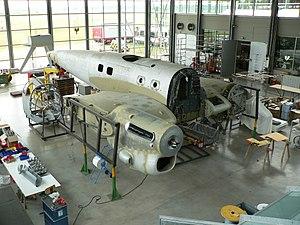
Le Deutsches Museum est l'un des plus grands musées des sciences et de la technique au monde. Son bâtiment principal se situe à Munich, sur une île de l'Isar. Le musée accueille chaque année plus de 1,5 million de visiteurs.